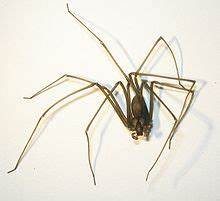
Label: spider